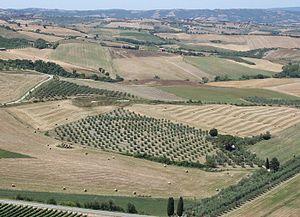
La vallée de l'Ombrone est un territoire italien constitué d'une partie de la vallée italienne du fleuve l'Ombrone, qui s'étend dans la province de Grosseto après que le fleuve a traversé la partie méridionale des collines du Chianti et les collines siennoises du début de son parcours.